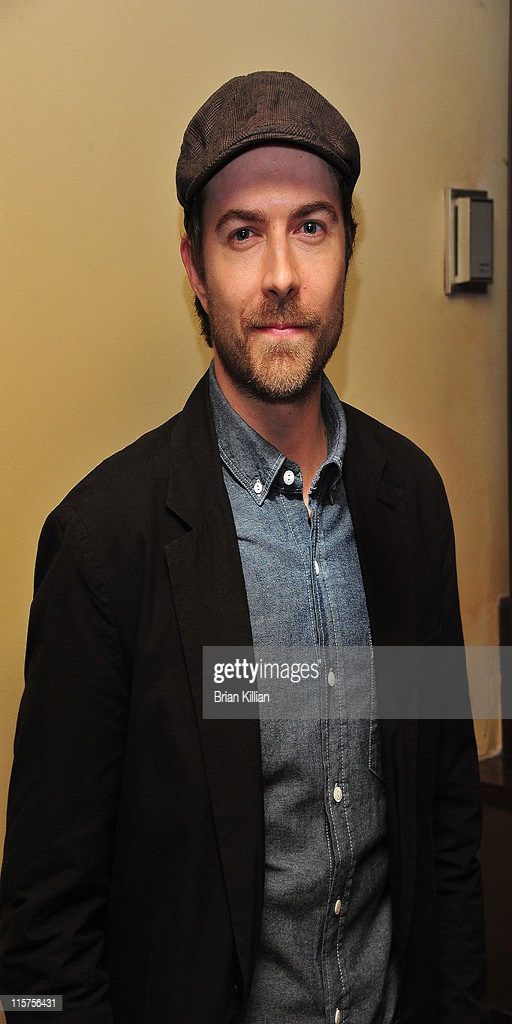
actor attends the opening night party .